Commissioner of Docks and Ferries of the City of New York

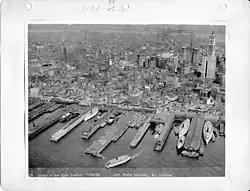
Docks-New York Harbor, 1947

The Commissioner of Docks of New York City was the head of the Department of Docks created by the New York State Legislature's 1870 revision of the New York City Charter, which returned numerous powers to the city government that had previously been taken by the state. This version of the city charter was known as the "Tweed Charter", after its main advocate William M. "Boss" Tweed, who controlled much of local politics via the Tammany Hall political ring. At the time the charter revision passed, he was a state senator representing the Fourth District in Manhattan.